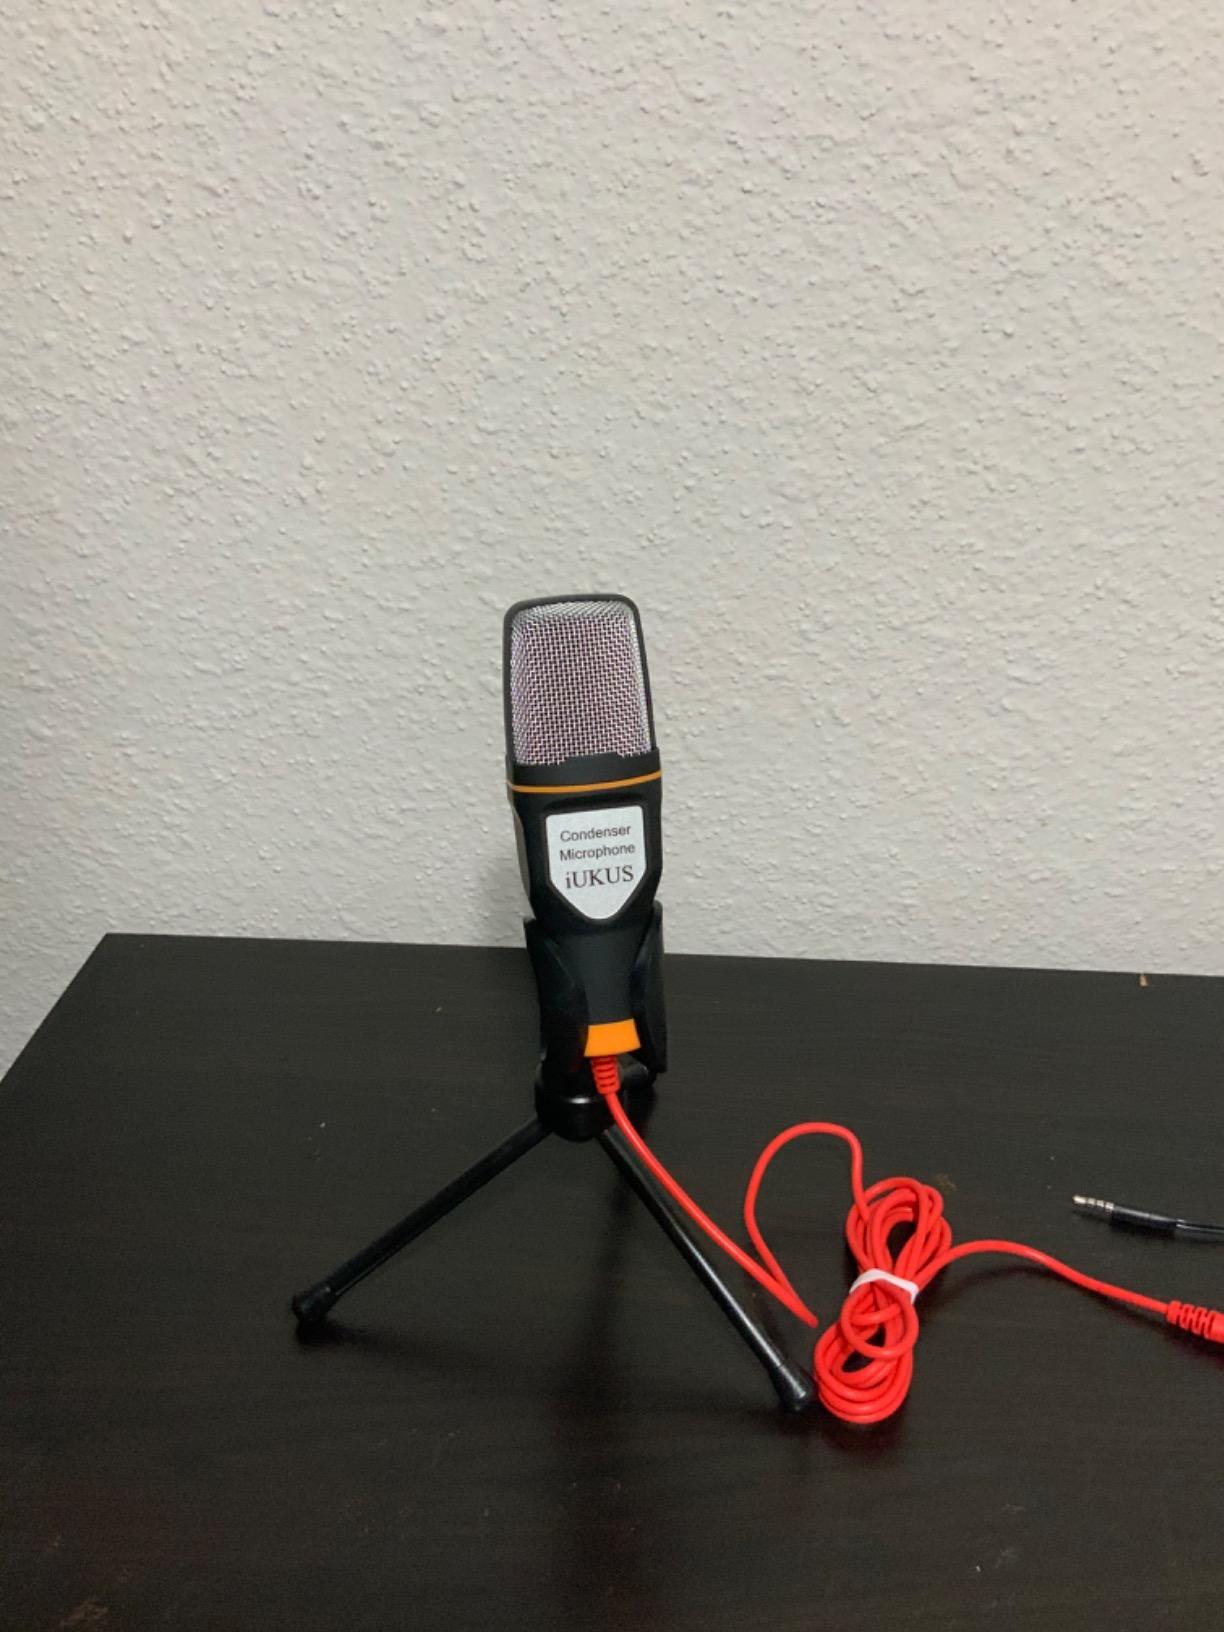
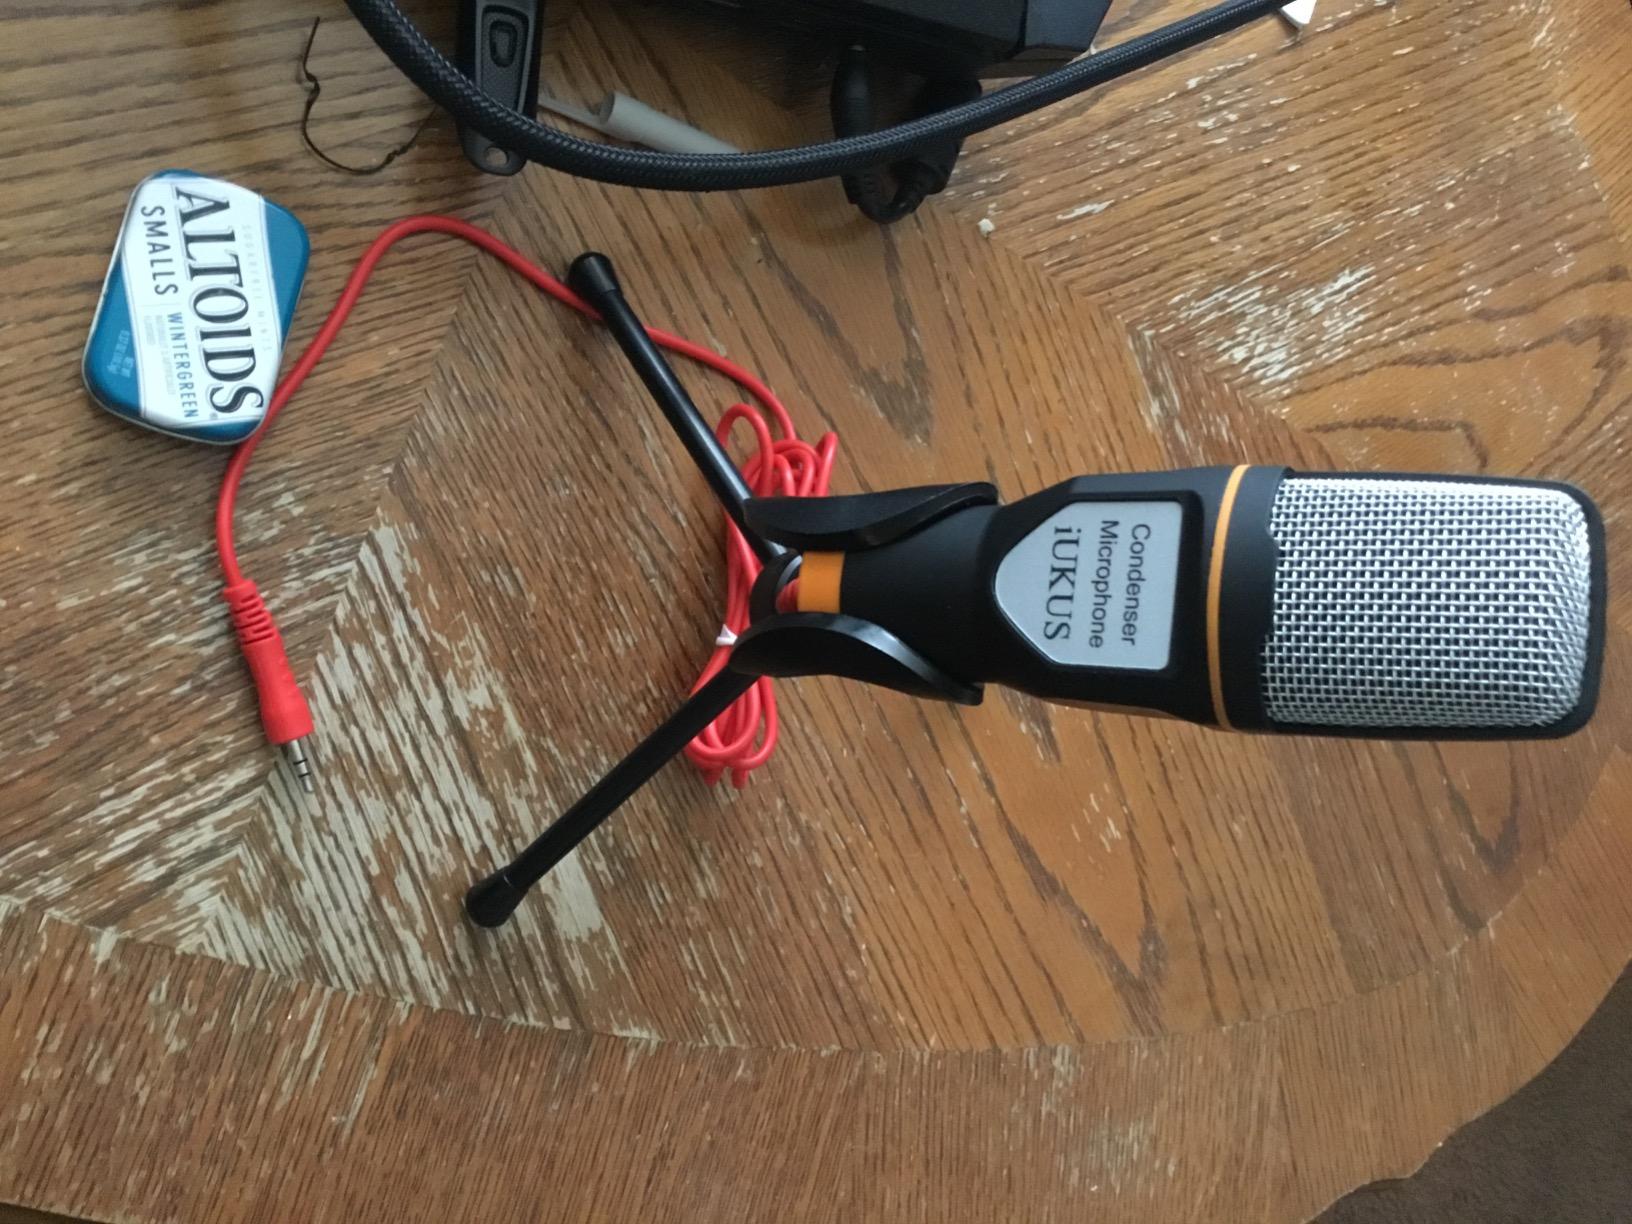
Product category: microphone
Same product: yes